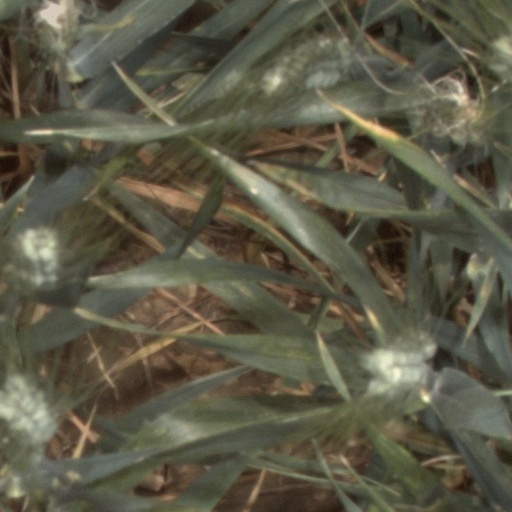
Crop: wheat